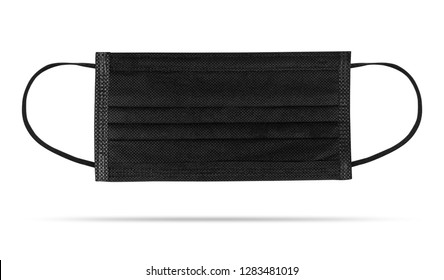
Label: trash